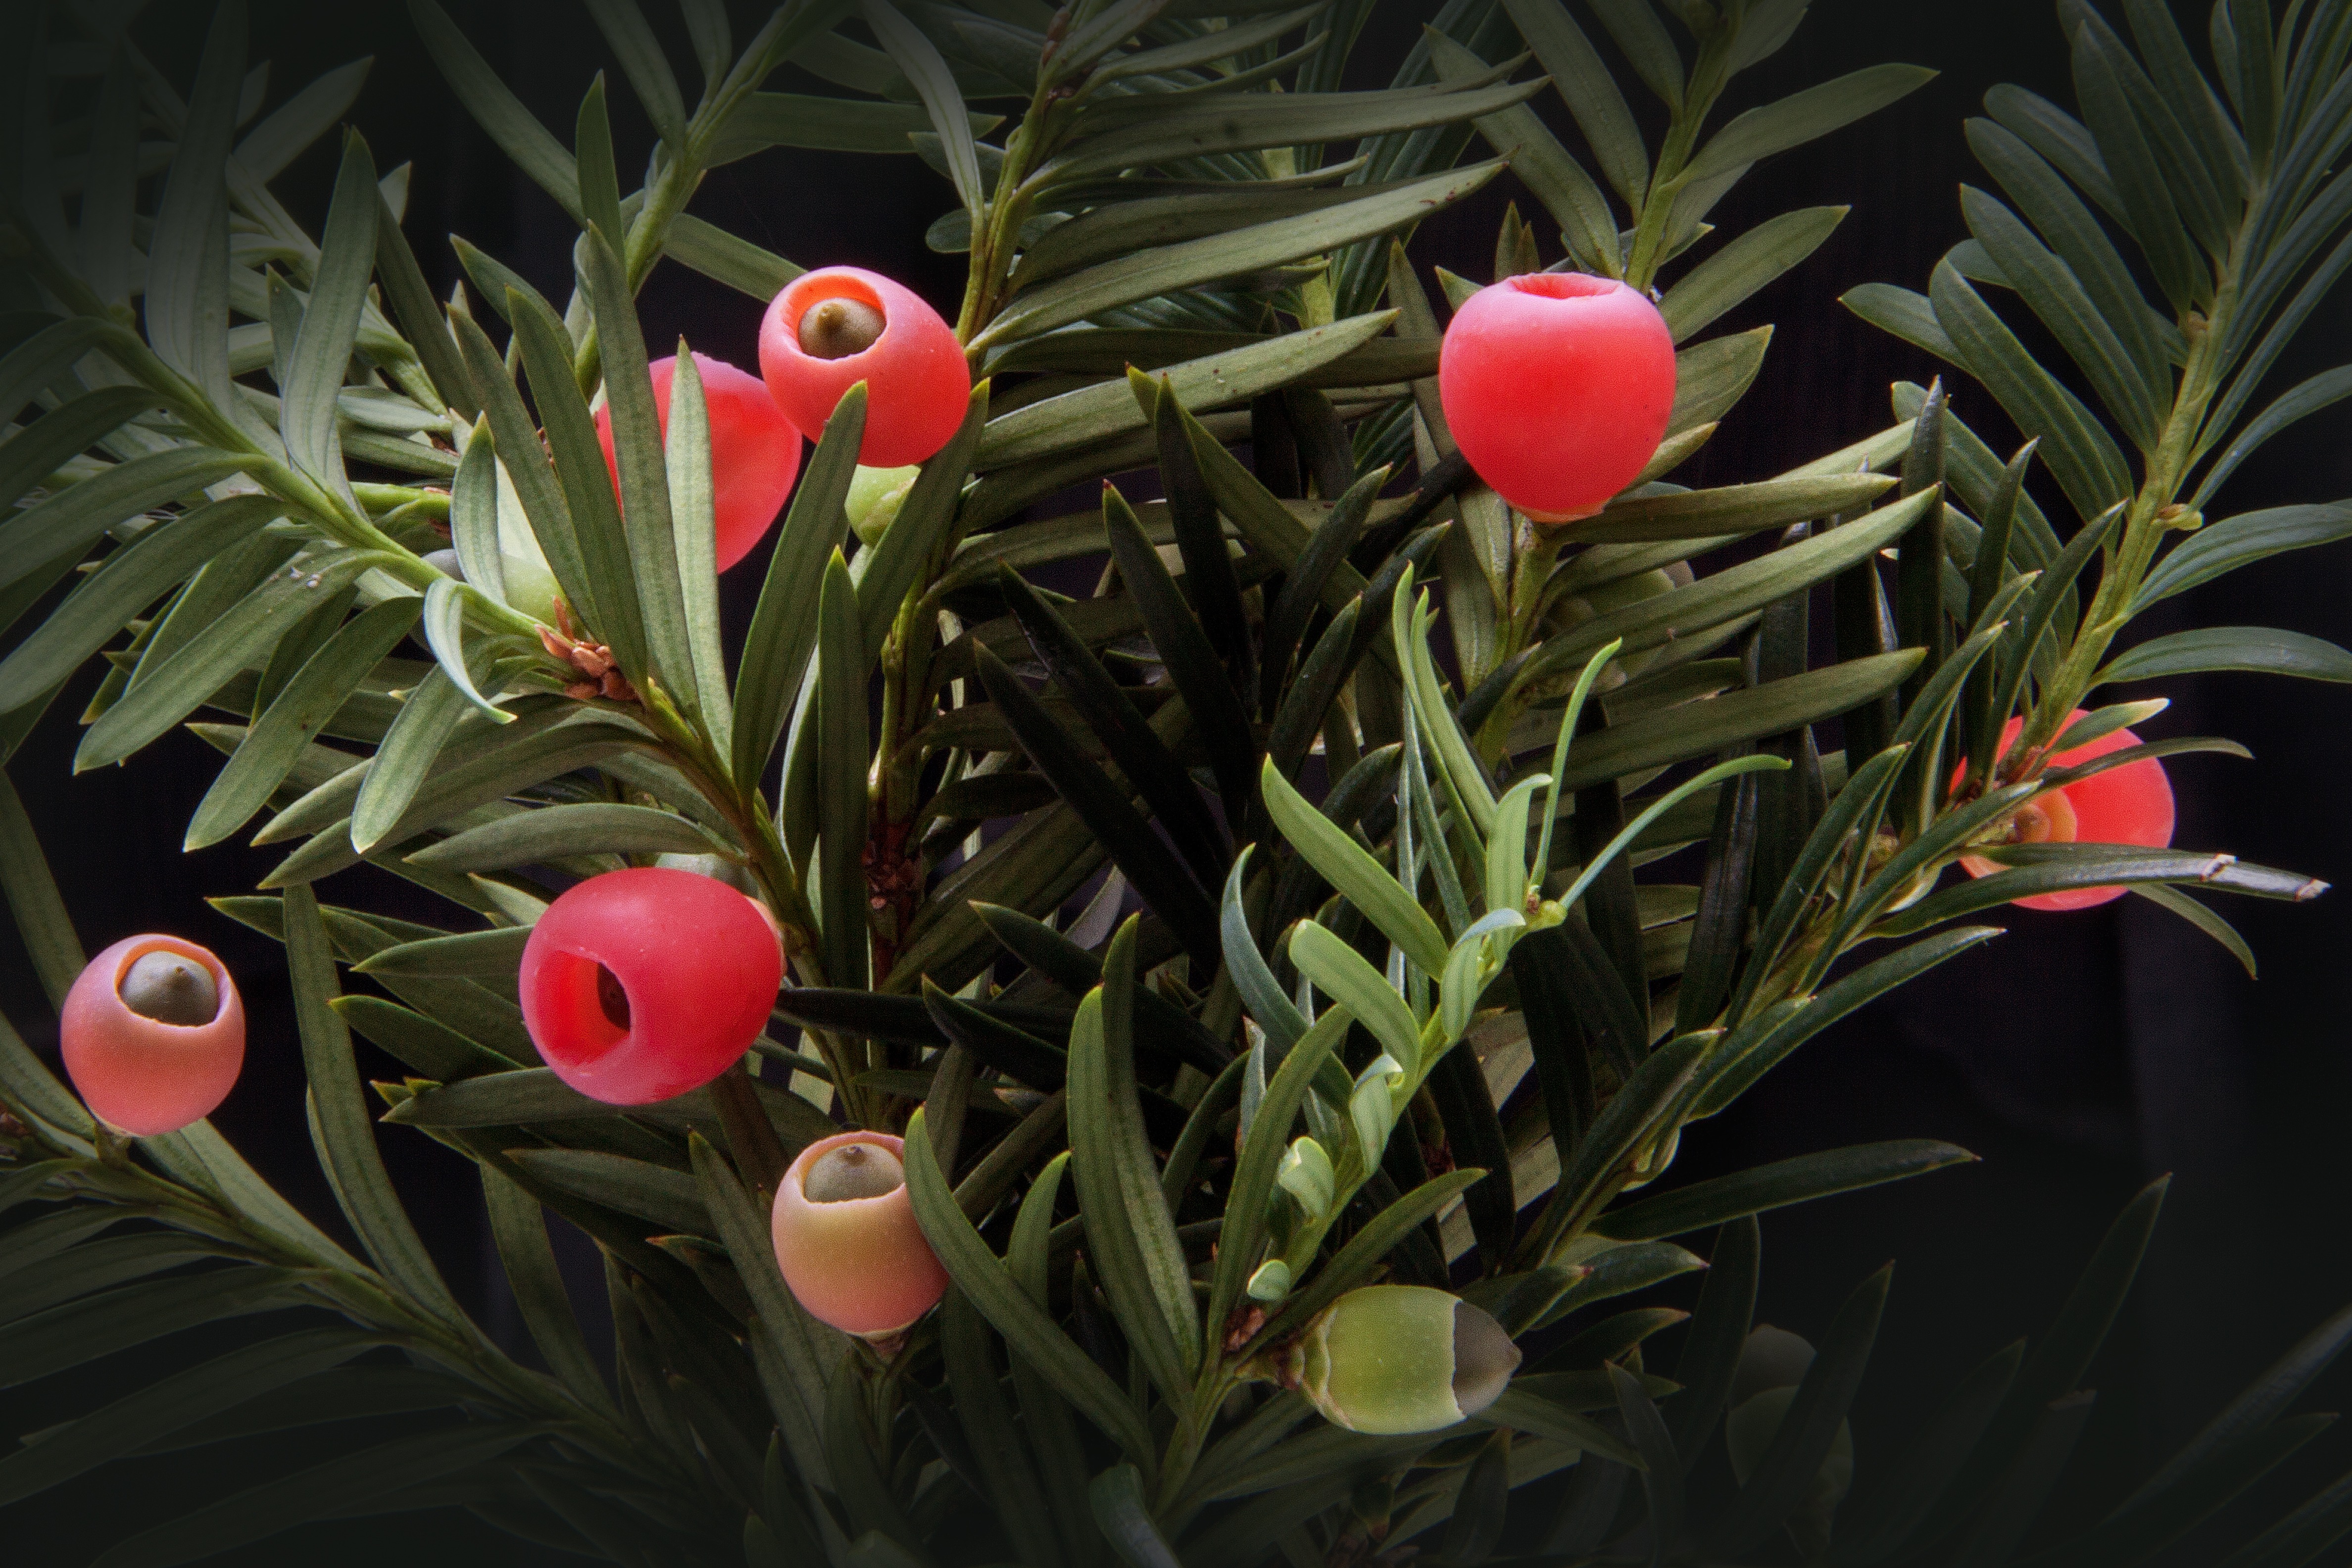
branch, plant, leaf, flower, bush, tulip, green, red, botany, flora, conifer, leaves, periwinkle, toxic, floristry, yew, macro photography, taxus, flowering plant, flower bouquet, yew family, taxaceae, land plant